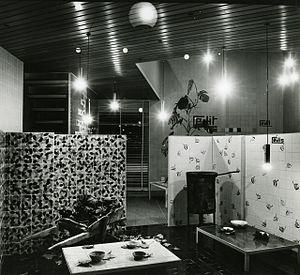
Marco Zanuso était un designer et architecte italien. Il est l’un des designers de Milan qui a façonné l’idée de bon design d’après-guerre.